Pedro Fróilaz de Traba

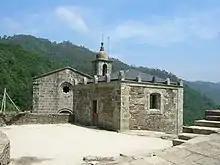
Pedro's relationship to the monastery of Caabeiro is perhaps somewhat falsified in the surviving documents, but a document from here is one of the last records of Pedro (1125) and the only one that names his countship as Trastámara, that is, the lands beyond ("tras") the Tambre ("Támara").

Pedro is not recorded in any royal document after his imprisonment in 1123. His wife does name him as co-donor of the Tresancos and Némitos to Jubia on 27 February 1125. A document of Caabeiro, dated 1125, refers to Pedro as count in Trastámara, a title his descendants would frequently bear. Pedro is last recorded in a document dated 25 March 1126. On 3 May his widow made a donation to the monastery of Sahagún for the sake of his soul, possibly indicating that he had died in the interim. The "Historia compostelana" records that Pedro made a division of his properties amongst his heirs on his deathbed, with the consent of his wife and children, although no written record of this division has survived. Several modern sources date Pedro's death to 1128, but few give reasons. The deathbed munificence of Pedro in favour of the see of Compostela, which is recorded in the "Historia compostelana", has been dated to 1128.